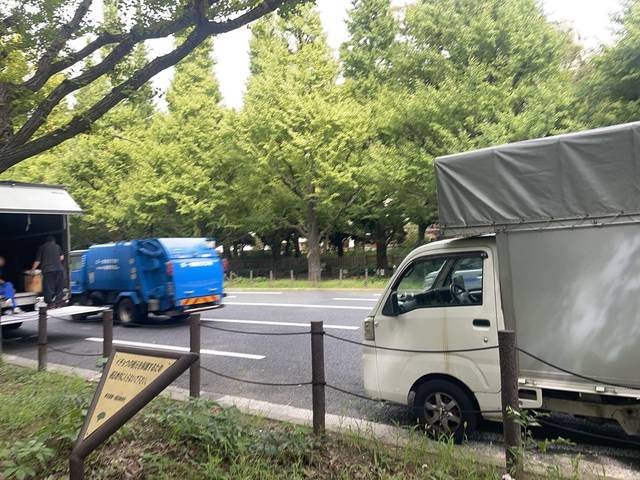
Region: Japan
Coordinates: 35.673, 139.72